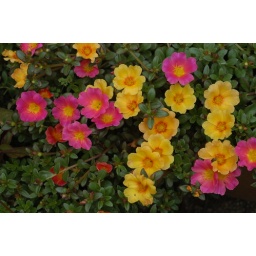
Pigfaces in full flower in pots at my dorostep